Modern Family

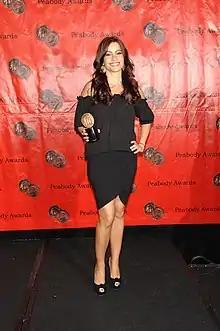
Sofía Vergara with the award for "Modern Family" at the 69th Annual Peabody Awards

"Modern Family" has won 22 Primetime Emmy Awards and 6 Writers Guild of America Awards. The show also later received a GLSEN Respect Award for its portrayal of "positive images and storylines that reflect a diverse America, including the depiction of a family headed by a gay couple." In 2010, "Modern Family" was nominated for five Television Critics Association Awards. To reinforce the idea of an ensemble cast, the cast all submitted themselves in the Supporting Actor and Actress categories instead of Lead Actor and Actress for the 62nd Primetime Emmy Awards. The series has also been put on multiple critics' lists. In 2010, the series was listed 2nd on Time's Top Ten Best Shows of 2009, 2nd on BuddyTV's Top Ten Best Shows of 2009, Jason Hughes Best TV of 2009, "Modern Family" was awarded a Peabody Award in 2009. In 2012, the show won the Golden Globe Award for Best Television Series – Musical or Comedy and was nominated for a British Academy Television Award. Every season of the show was also named one of the top 10 TV seasons of the year (from 2009 to 2012) by the American Film Institute.